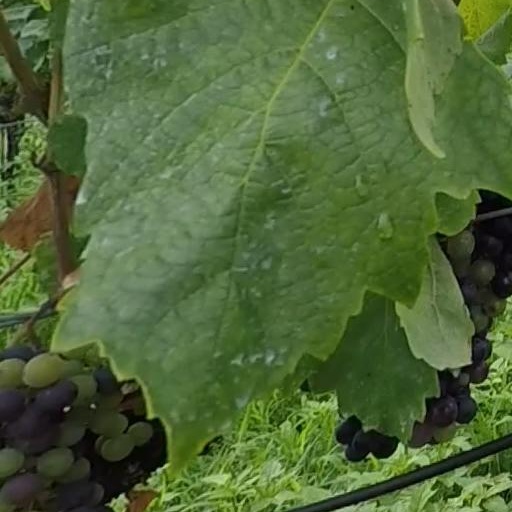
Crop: grape